Describe the emotion expressed in this image:  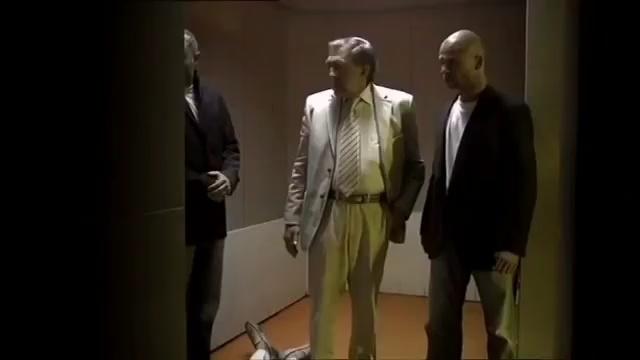
This person displays Pain, valence and arousal with low intensity.